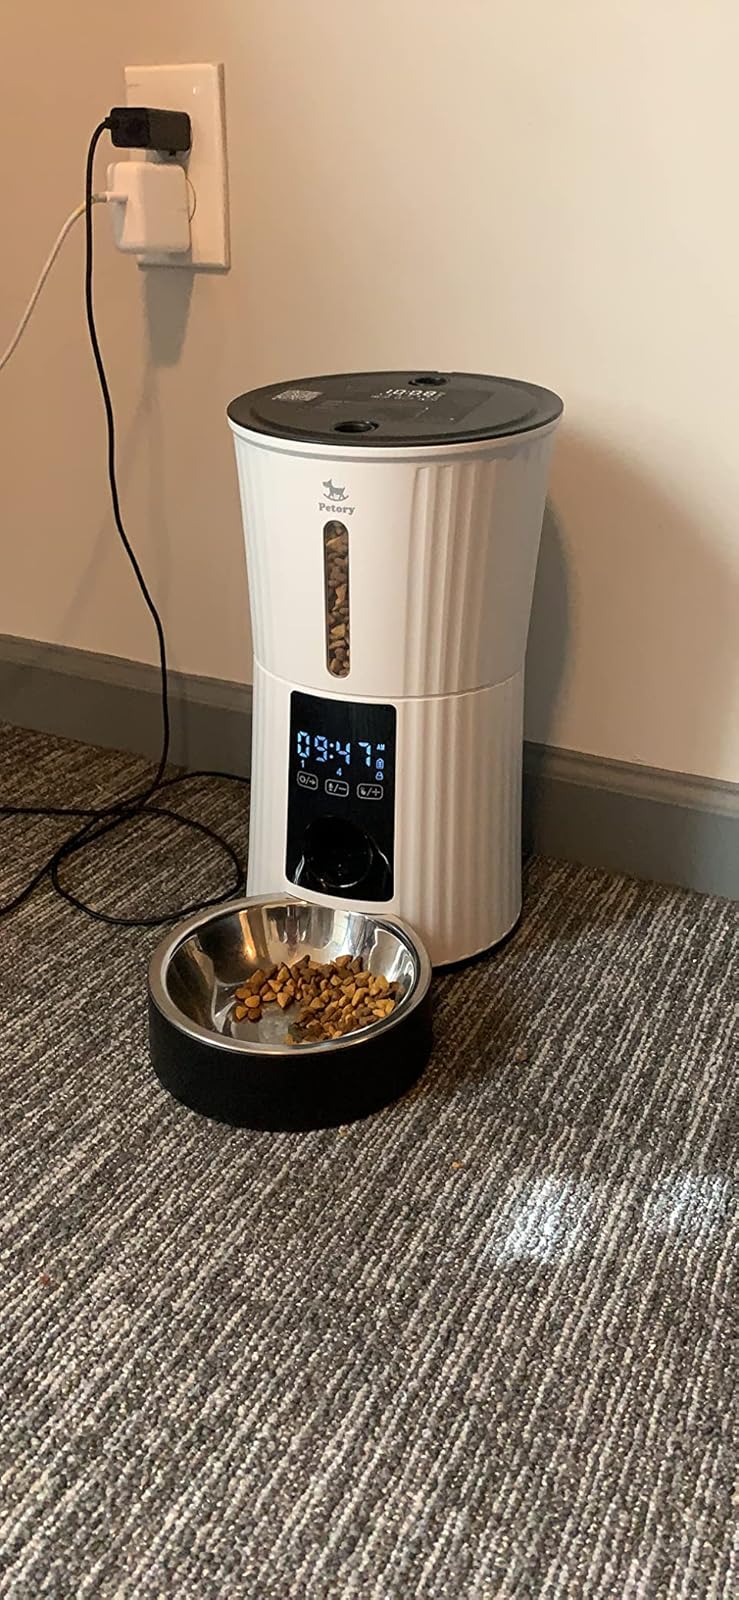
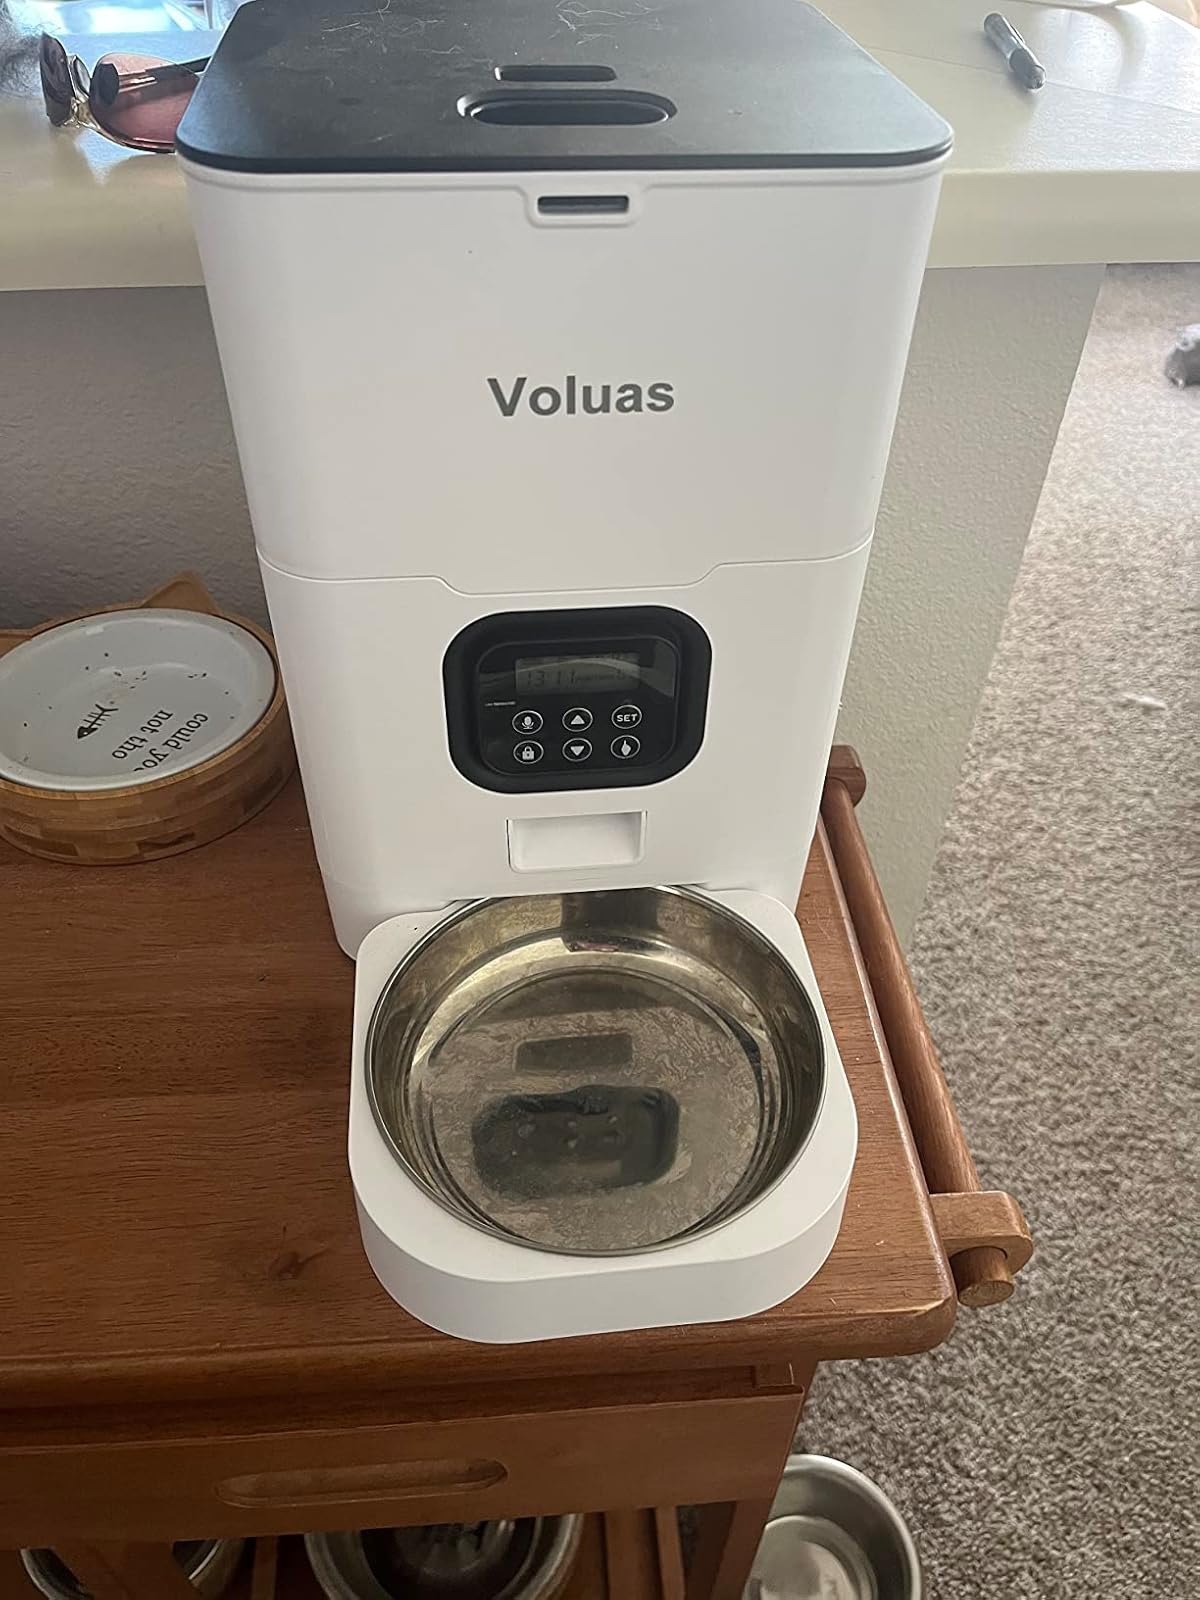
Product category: items_feeder
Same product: no